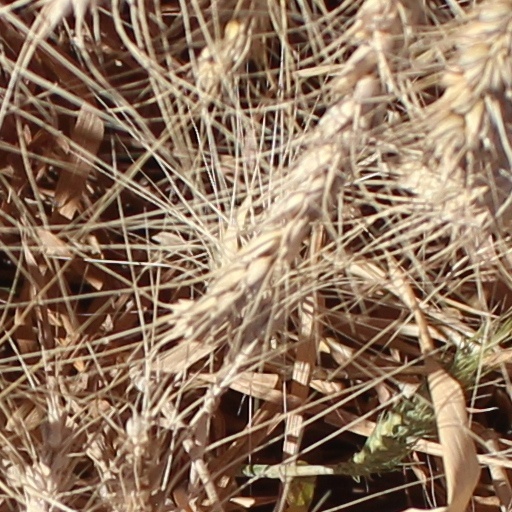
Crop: wheat